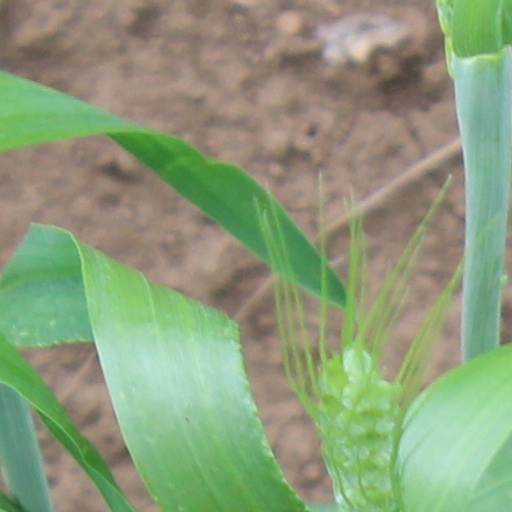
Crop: wheat